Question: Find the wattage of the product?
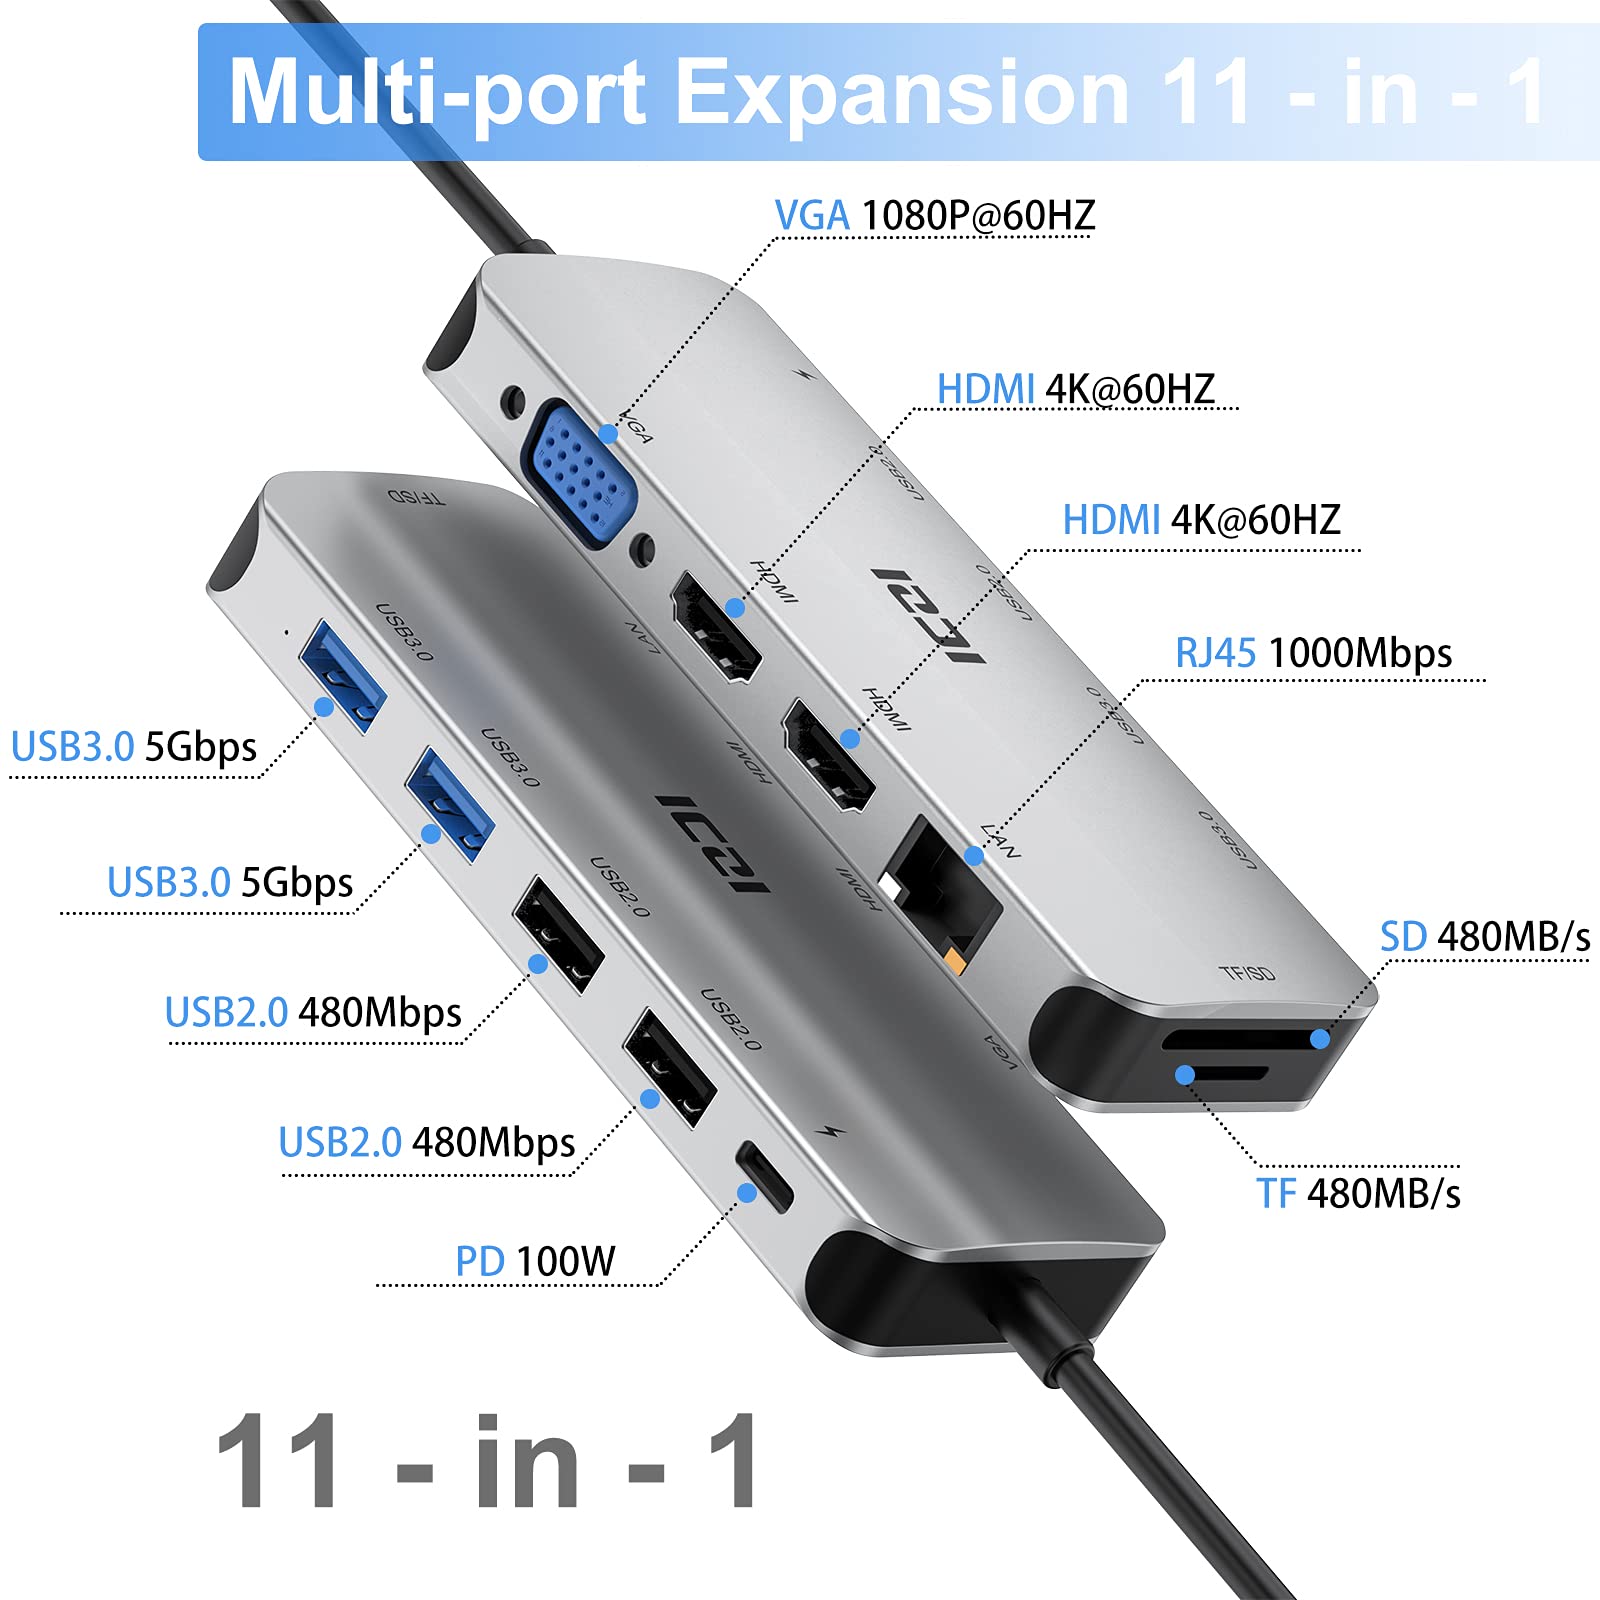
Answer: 100.0 watt